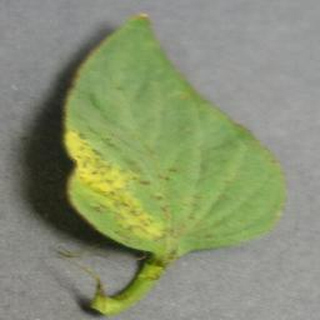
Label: tomato_yellow_leaf_curl_virus